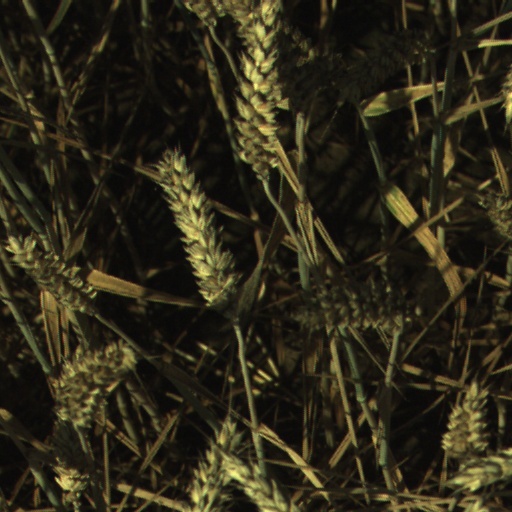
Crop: wheat